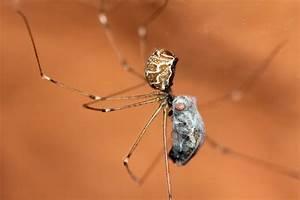
spider